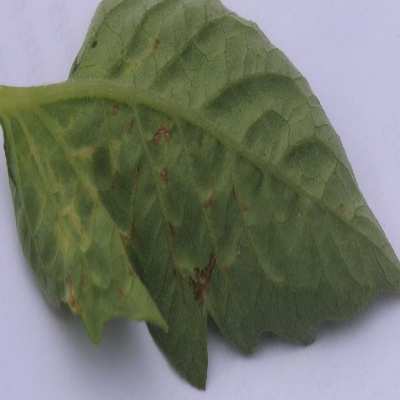
Crop: Tomato
Condition: septoria leaf spot